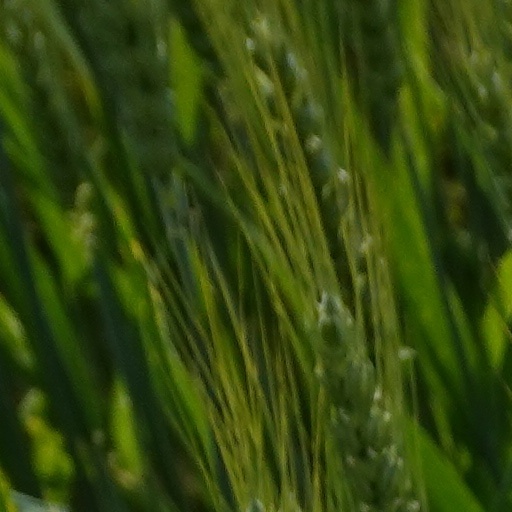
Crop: wheat